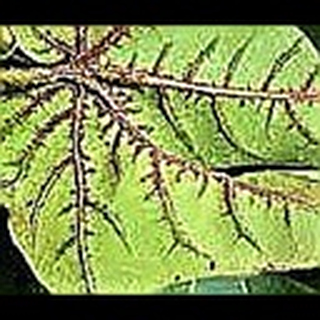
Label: cotton_bacterial_blight